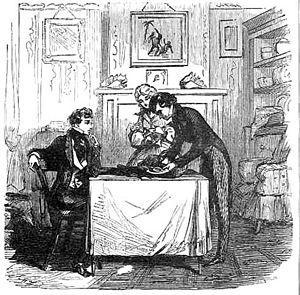
Les Grandes Espérances ou De grandes espérances est le treizième roman de Charles Dickens, le deuxième, après David Copperfield, à être raconté entièrement à la première personne par le protagoniste lui-même, Philip Pirrip, dit Pip. Le sujet principal en est la vie et les aventures d'un jeune orphelin jusqu'à sa maturité. D'abord publié en feuilleton de décembre 1860 à août 1861 dans le magazine de Dickens All the Year Round, il paraît ensuite en trois volumes chez Chapman and Hall en octobre 1861.